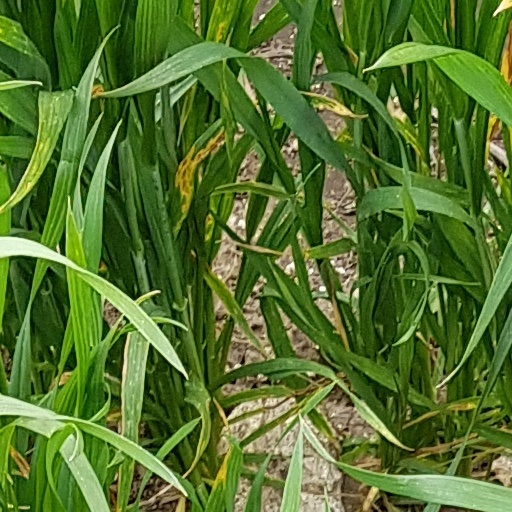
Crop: wheat